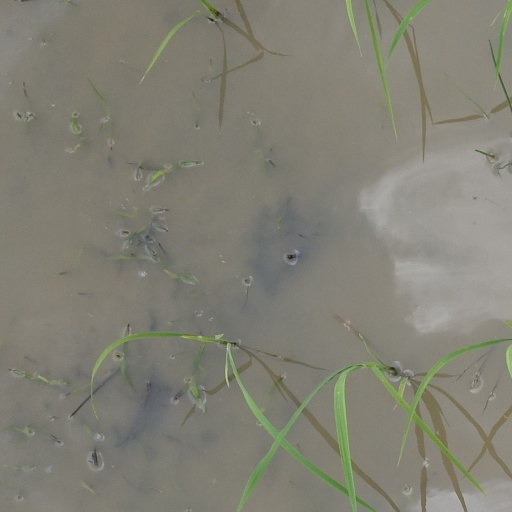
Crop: rice